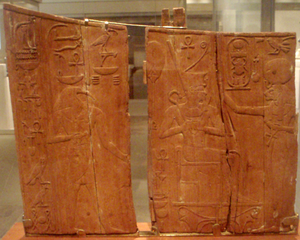
KV 43 est le tombeau de Thoutmôsis IV. Il est situé dans la vallée des Rois, dans la nécropole thébaine sur la rive ouest du Nil face à Louxor en Égypte.